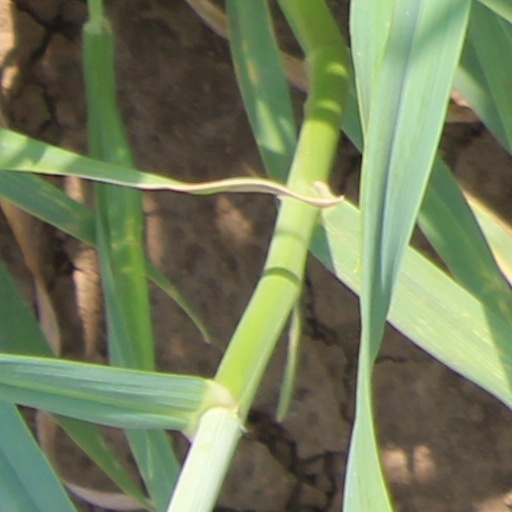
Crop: wheat